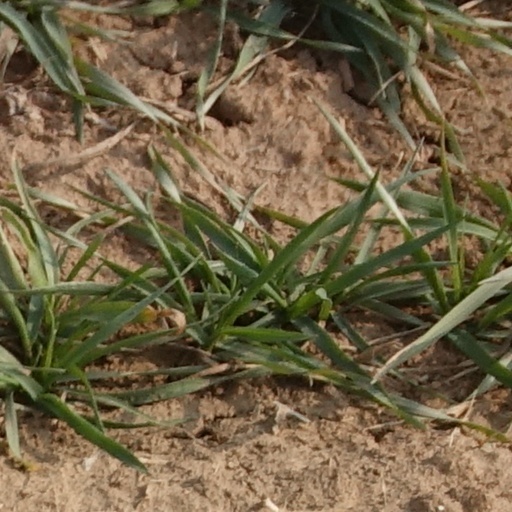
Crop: wheat